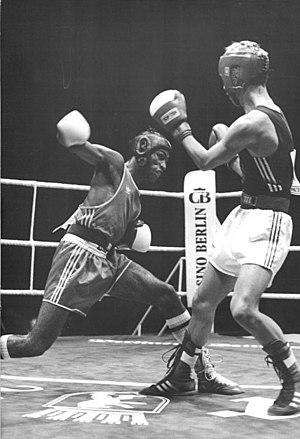
Enrique Carrión est un boxeur cubain né le 11 octobre 1967 à Santiago de Cuba.